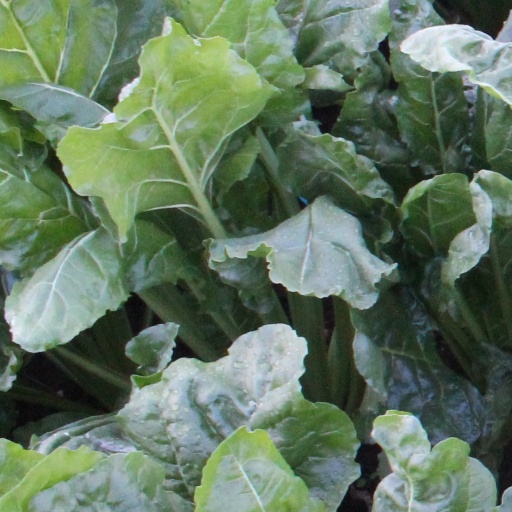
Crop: sugar beet